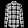
Label: Shirt